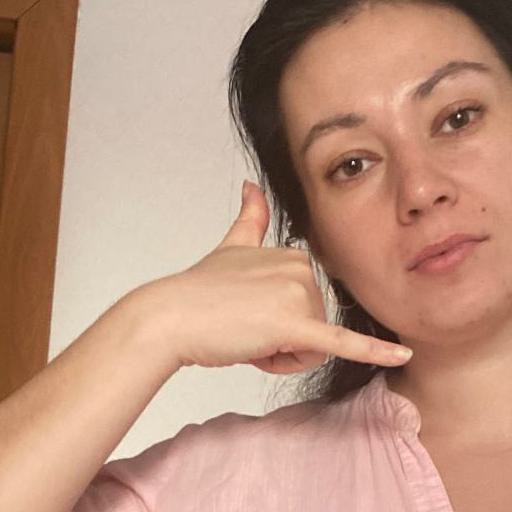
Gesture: call